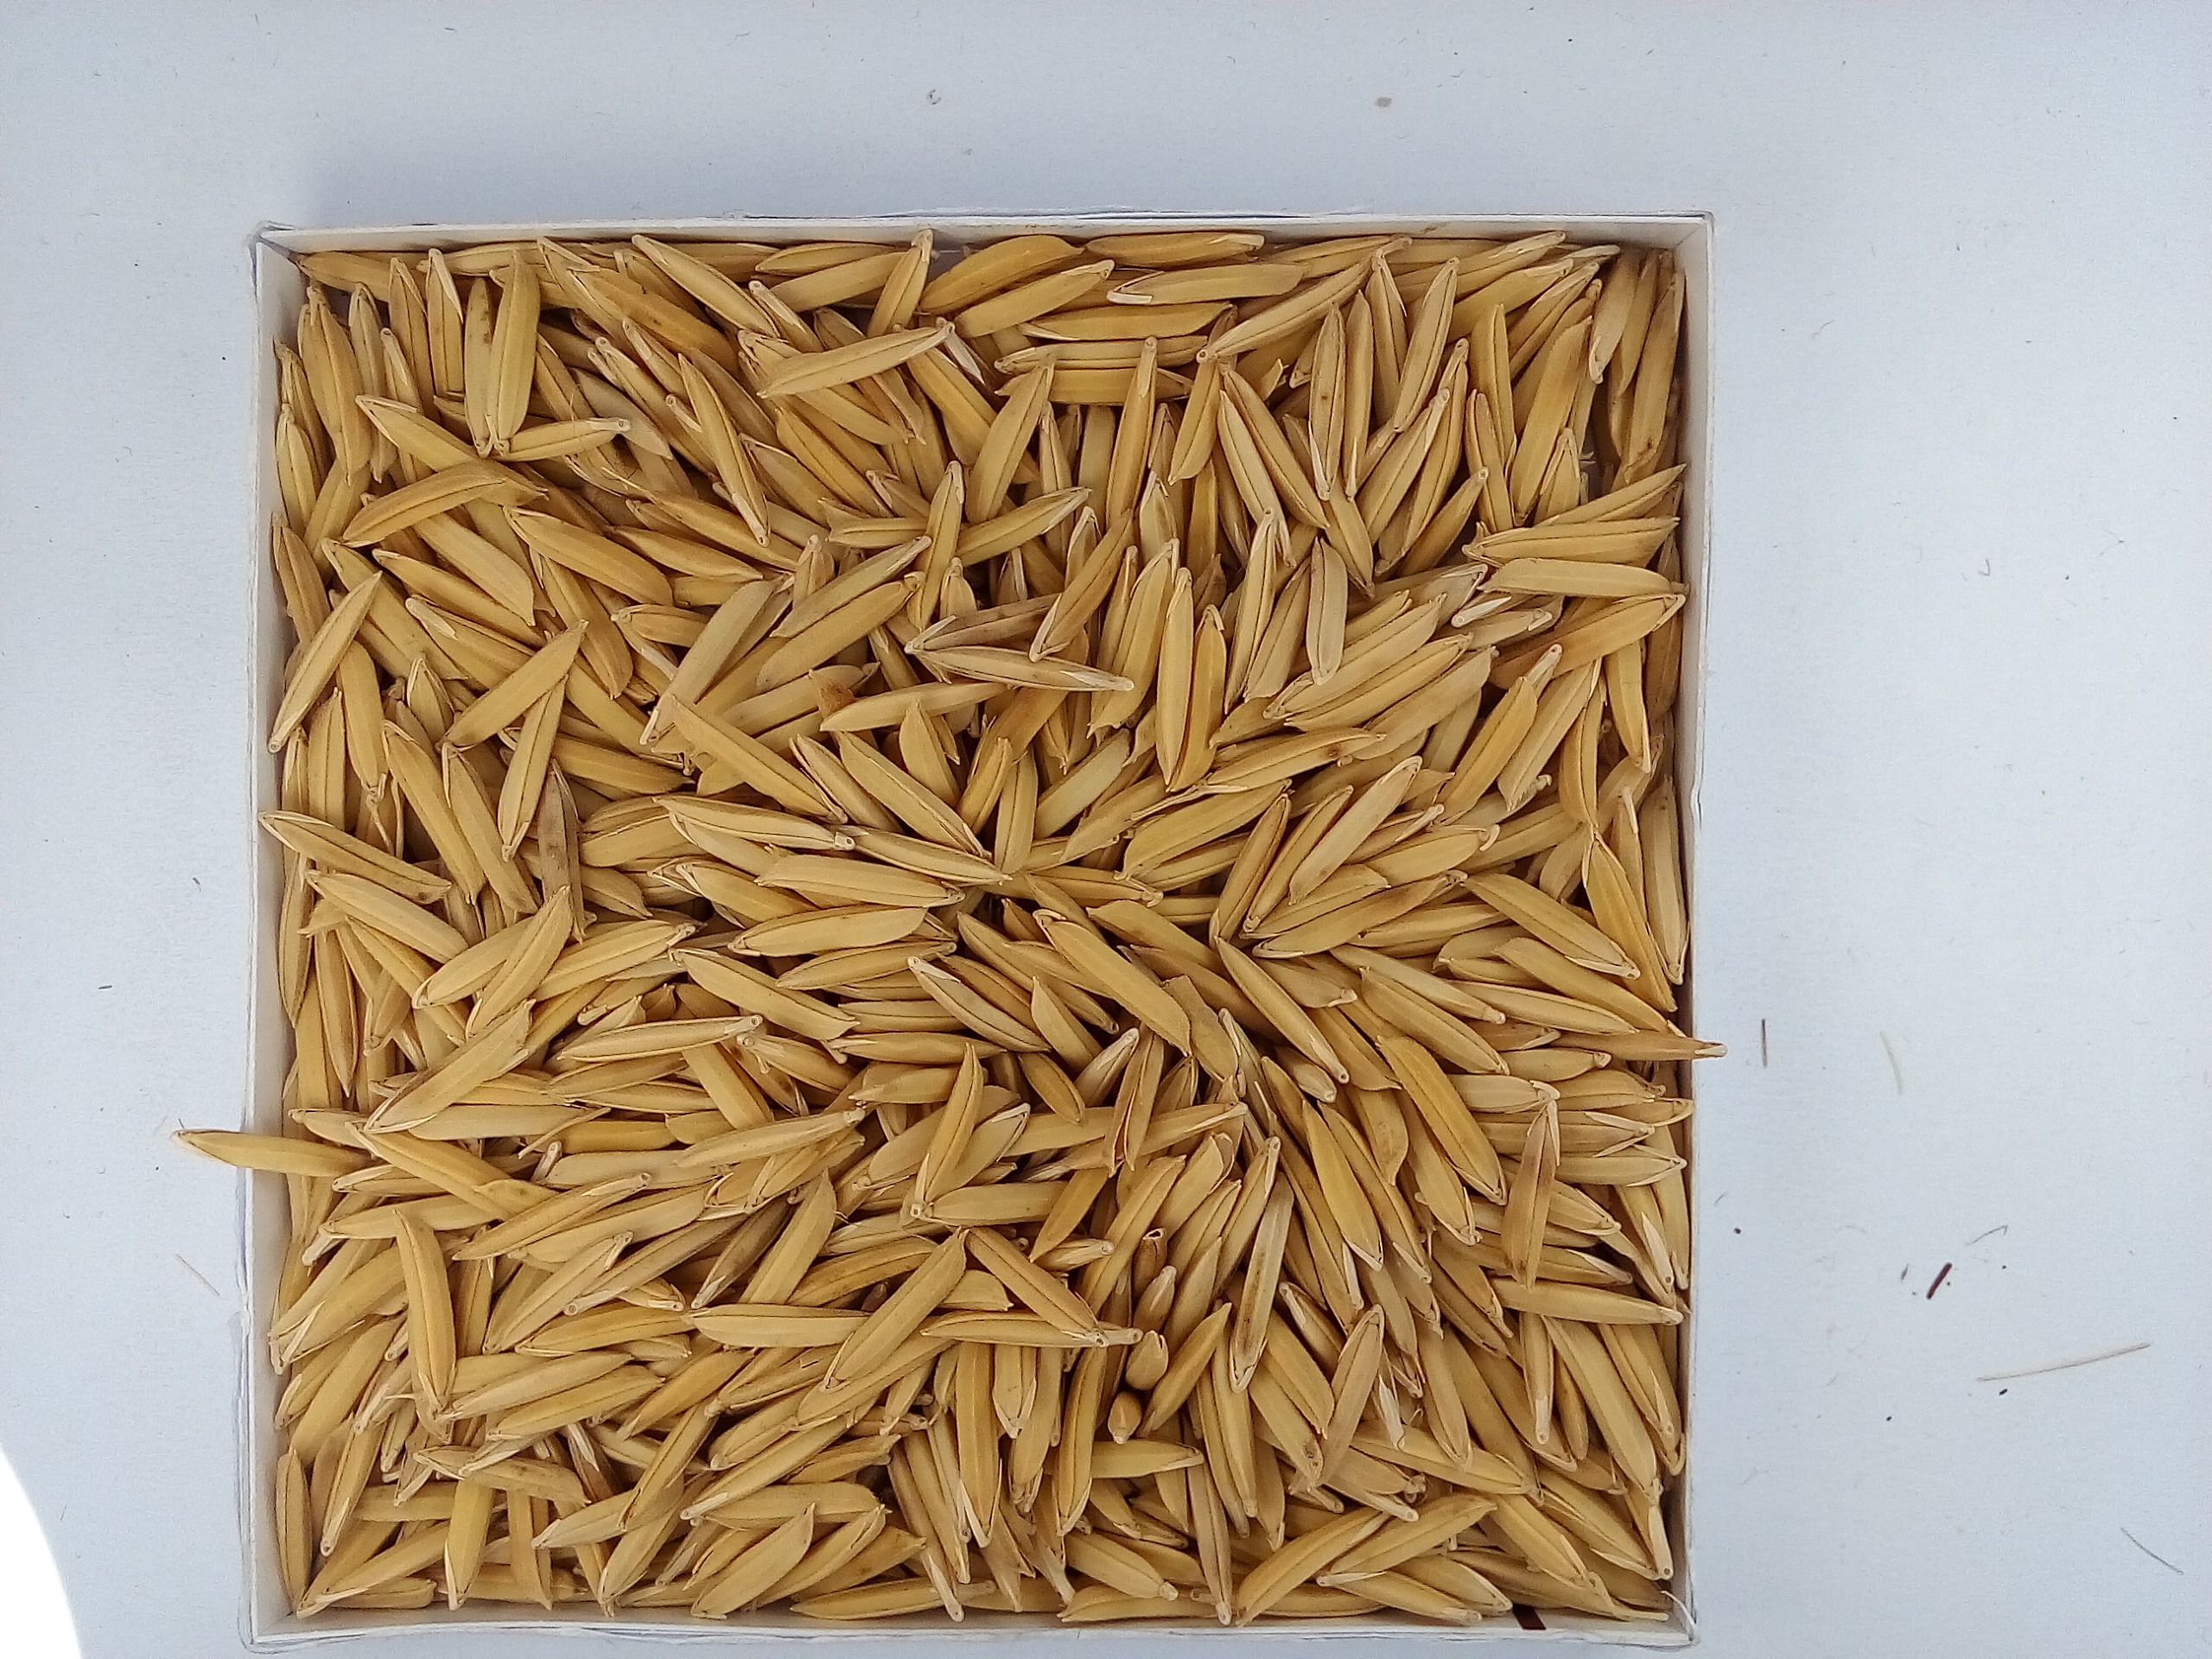
Rice seed variety: Unknown